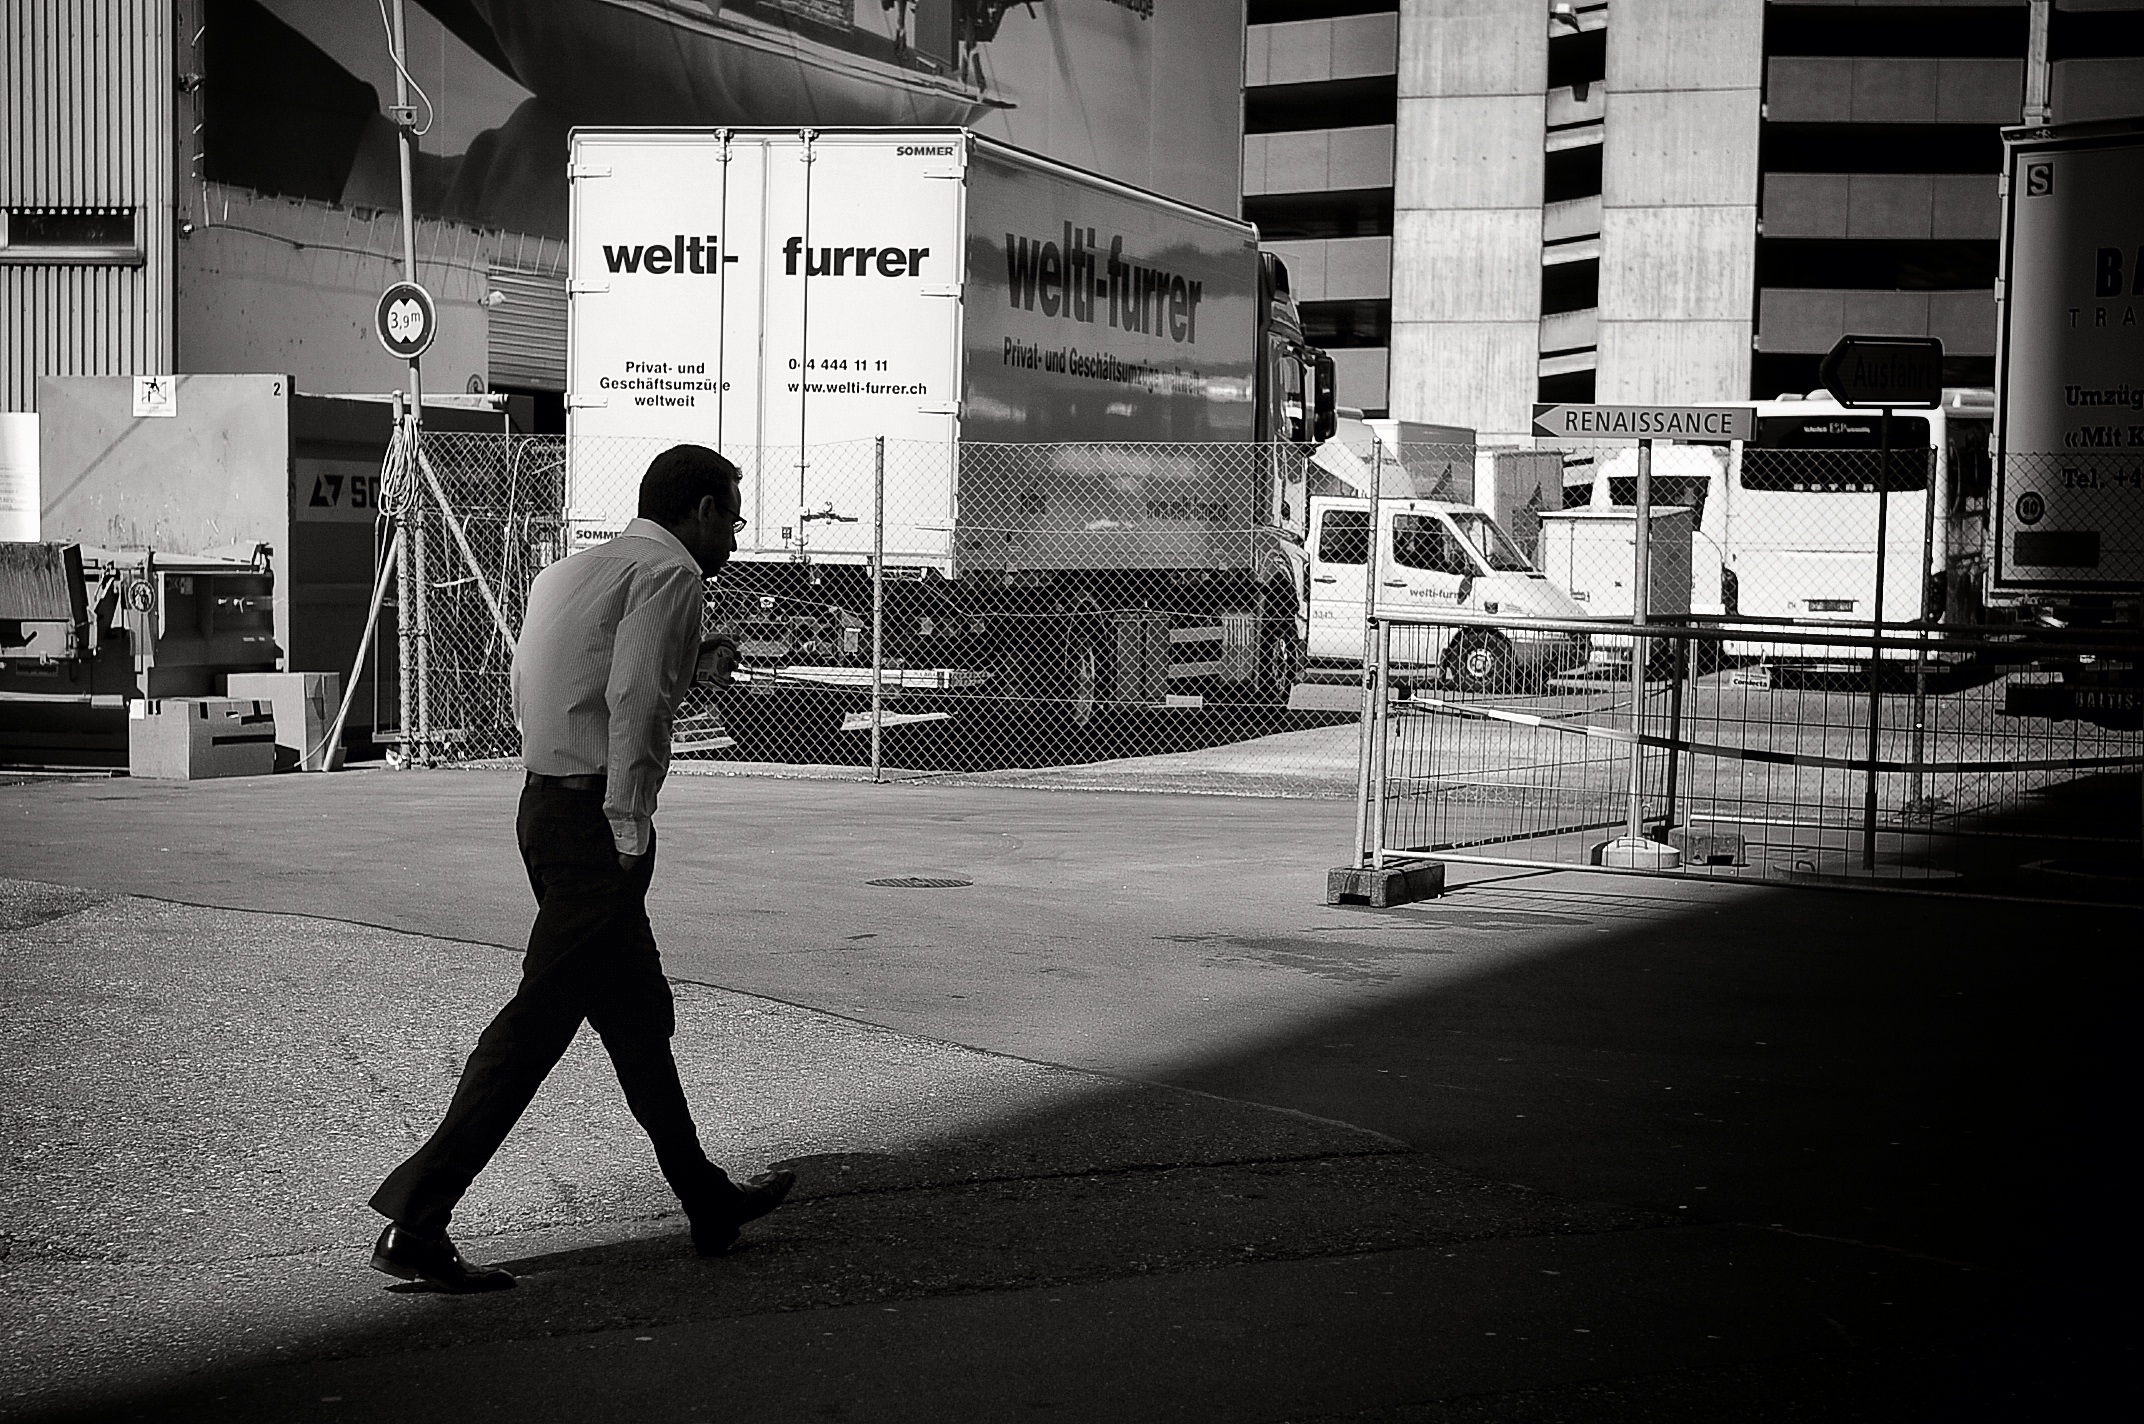
pedestrian, black and white, sun, road, white, street, photography, urban, color, black, monochrome, streetphotography, bw, infrastructure, swiss, photograph, snapshot, streetart, schweiz, switzerland, zri, zurich, streetphoto, schwarzundweiss, stphotographia, streetscene, shape, strassenszene, streetlife, streetpix, thomas8047, onthestreets, 175528, zurichstreet, nikond300s, streetartzri, zrichstreetphotography, hardbrcke, weltifurrer, monochrome photography